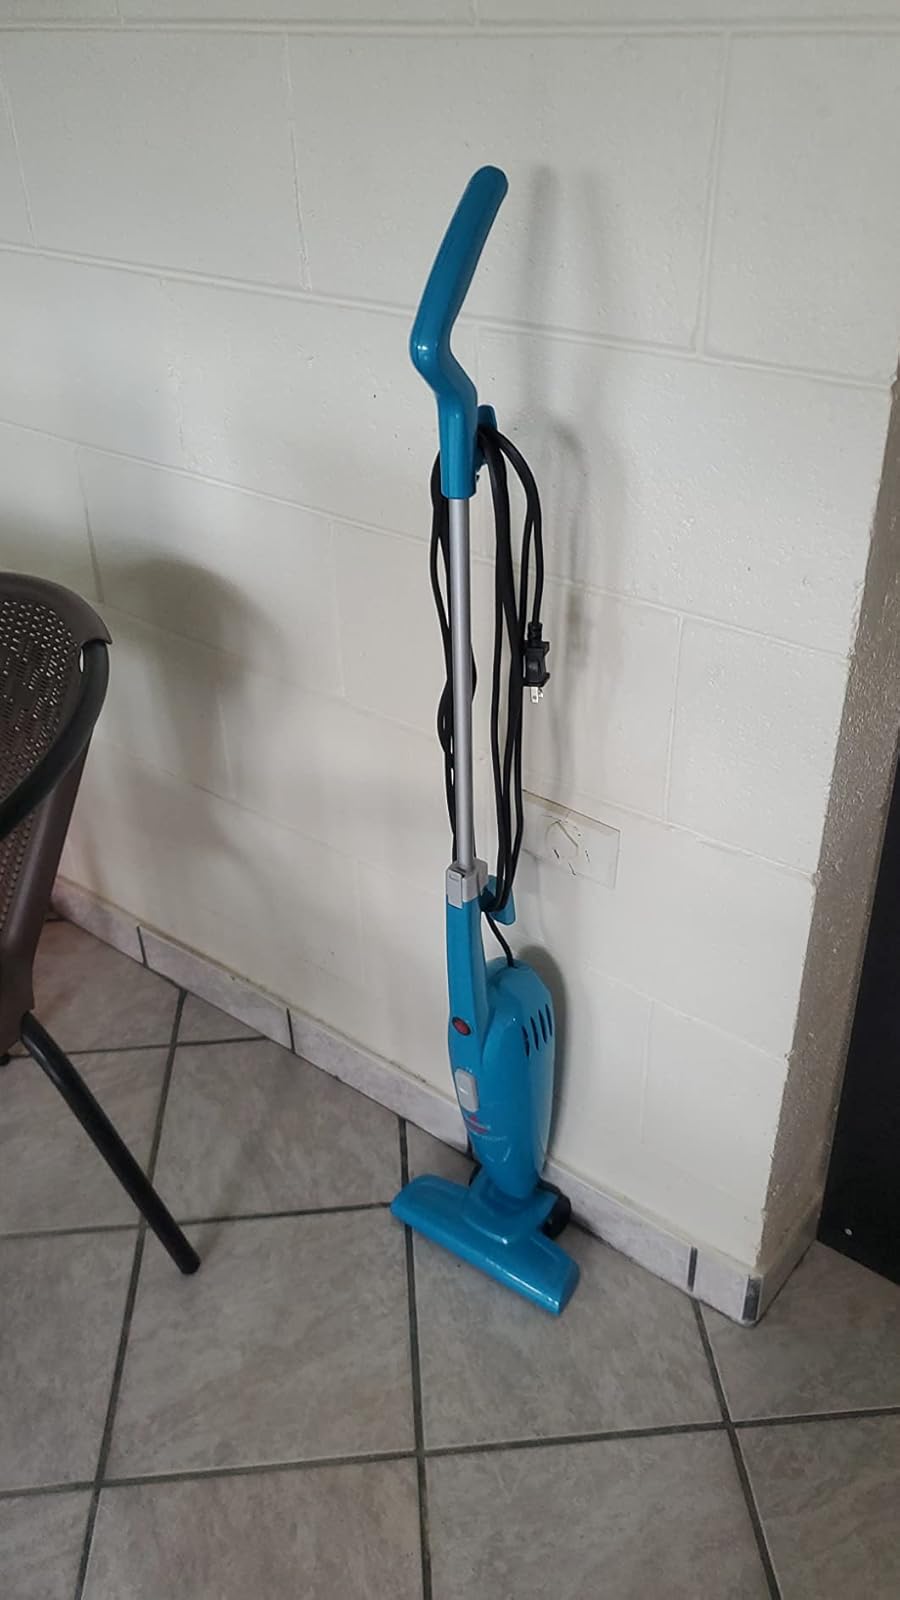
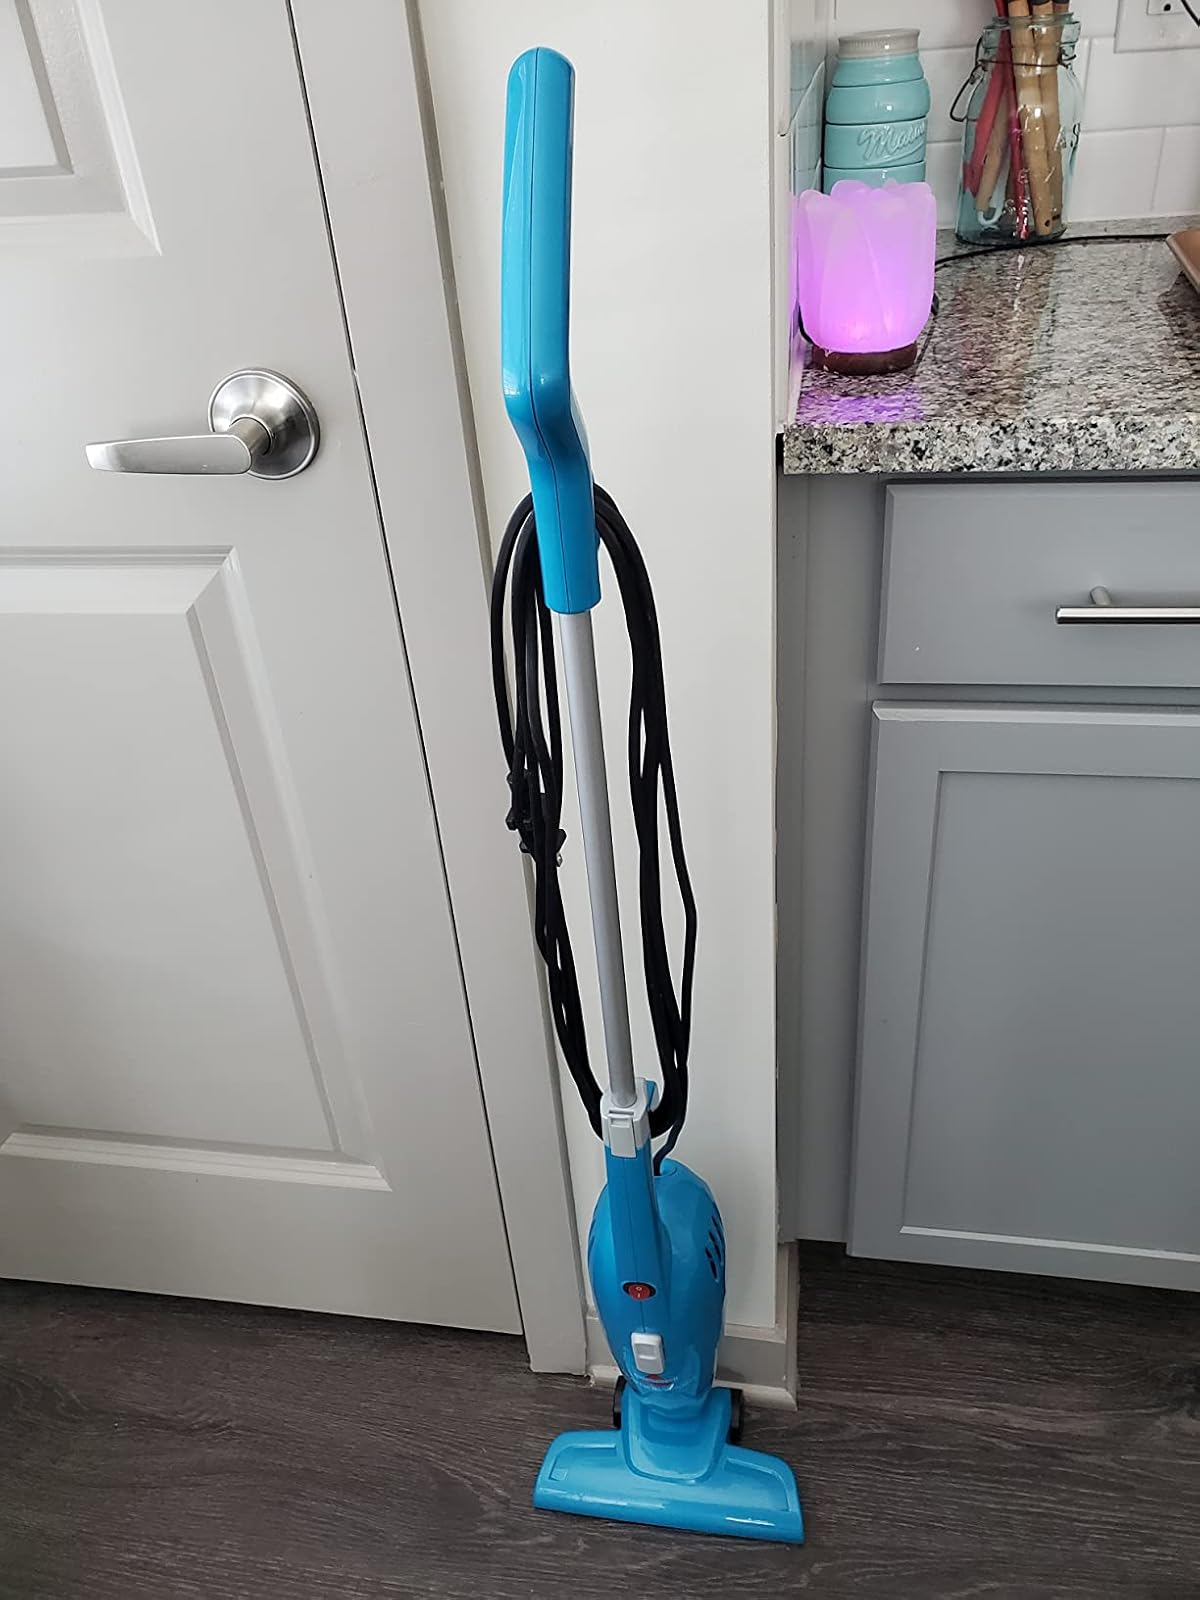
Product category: items_vacuum
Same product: yes